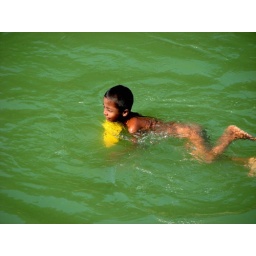
A boy cooling himself in the river at Tlabung